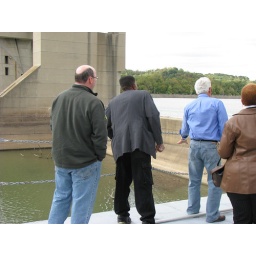
Council Members Keane and Coats watch the plant take in water